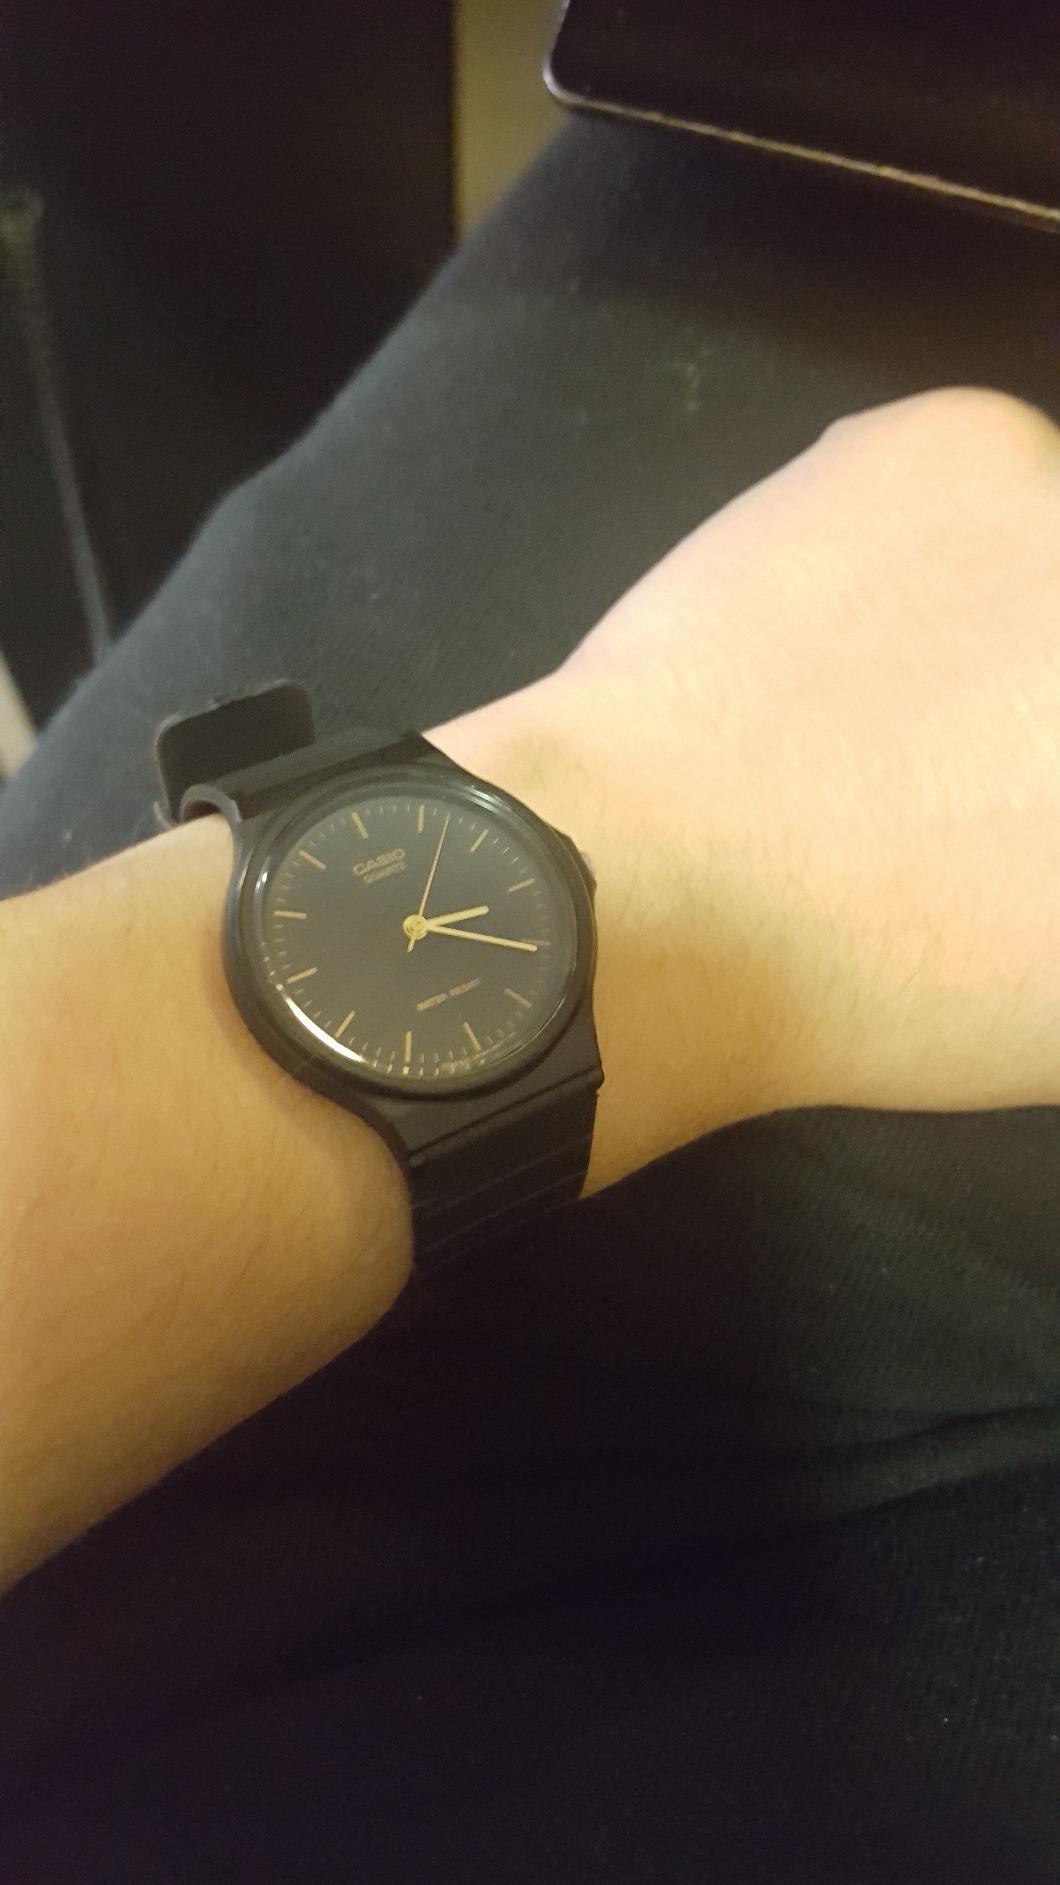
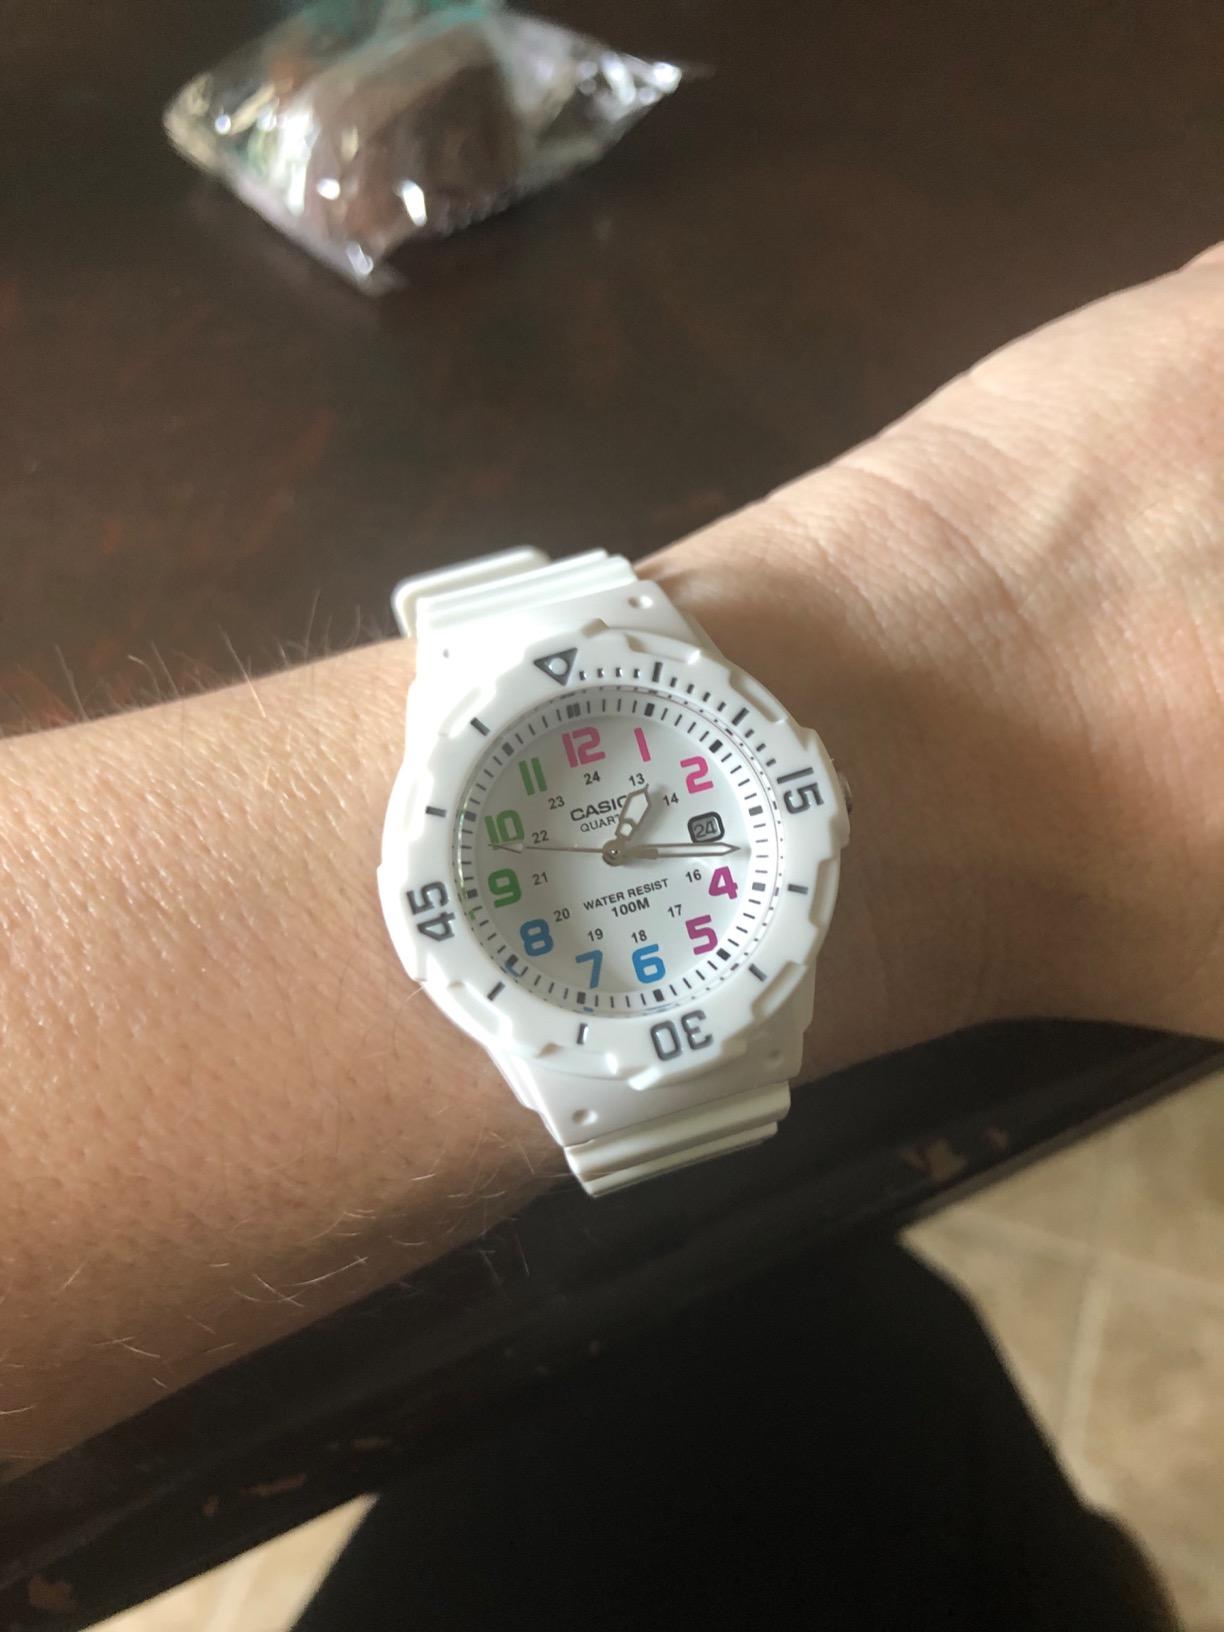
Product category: accessories_watch
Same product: no